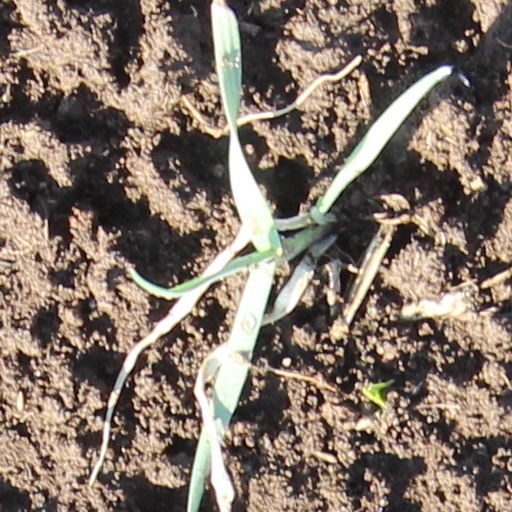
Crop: wheat